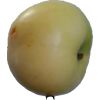
Label: Apple 6